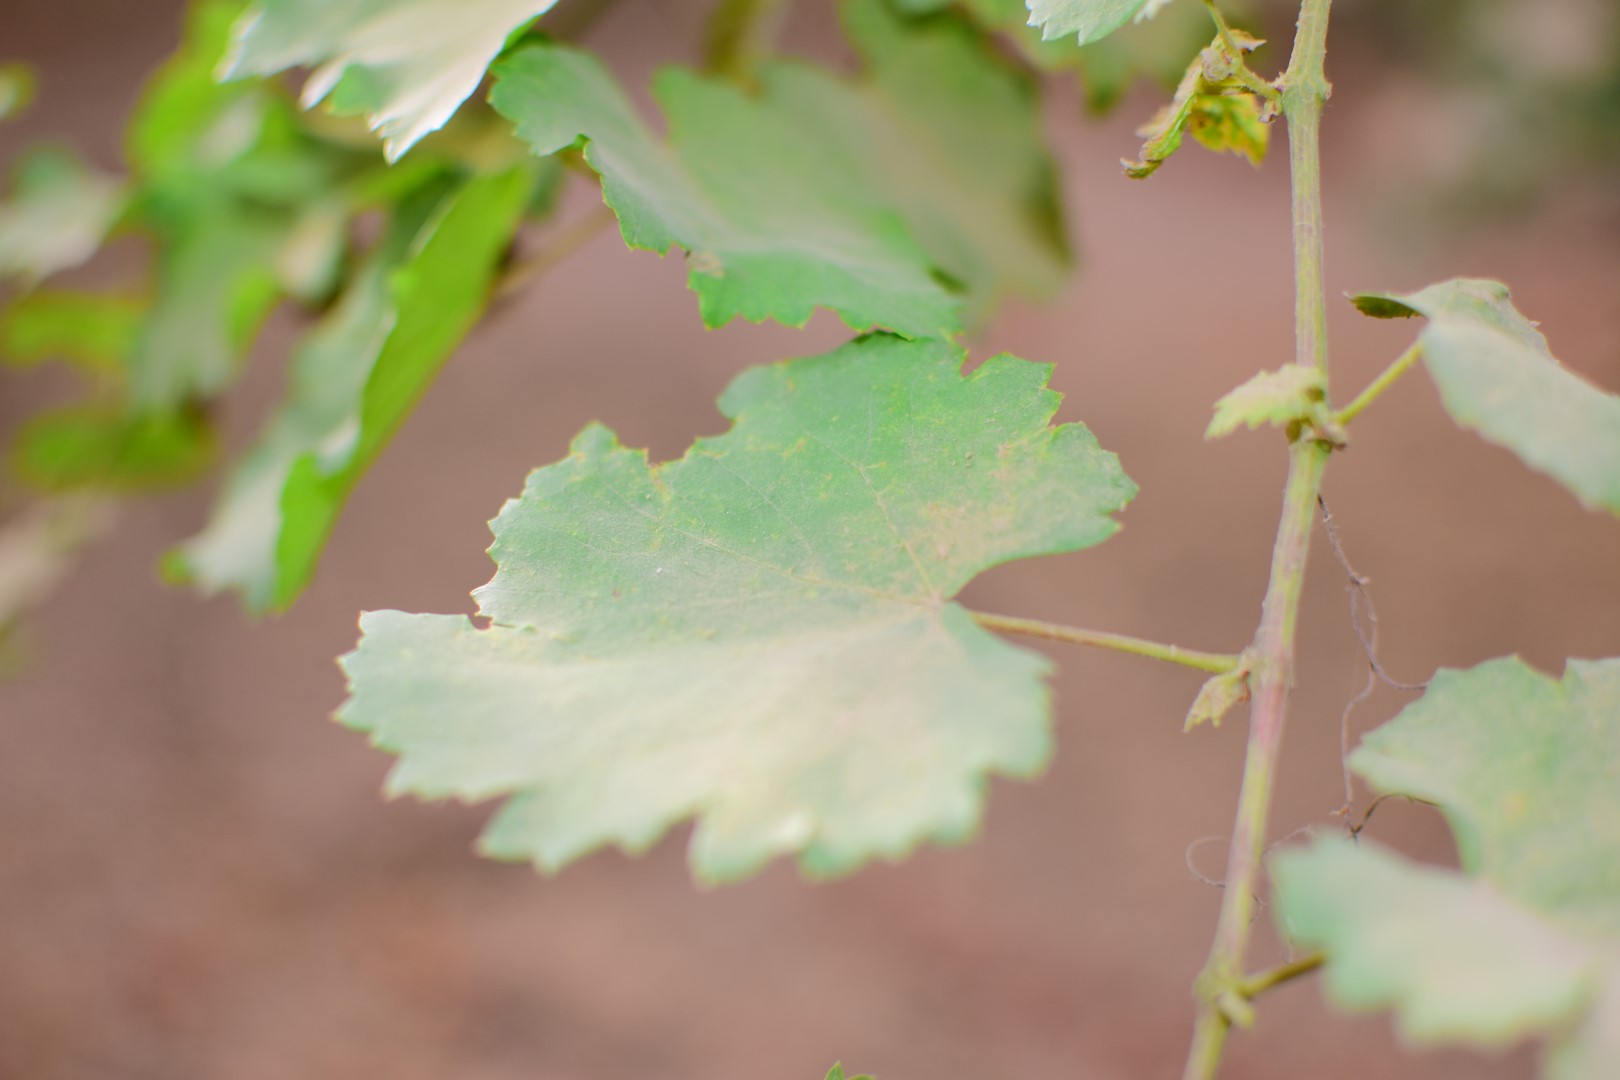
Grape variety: Kamali